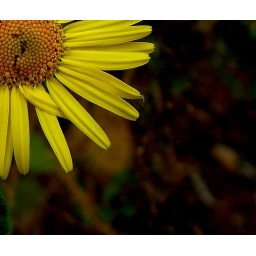
One can find such flowers on the slopes of the Sahyadri mountains in the winter season...